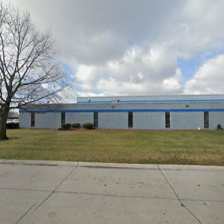
Label: streetView